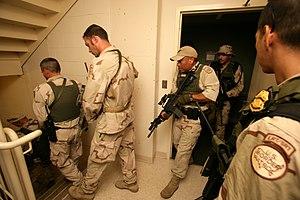
Le SWAT, acronyme de Special Weapons And Tactics, désigne des unités d'intervention des forces de police aux États-Unis. Ces unités opèrent en principe en milieu urbain, aux côtés des autres forces de police. Elles font partie de la S.R.T.